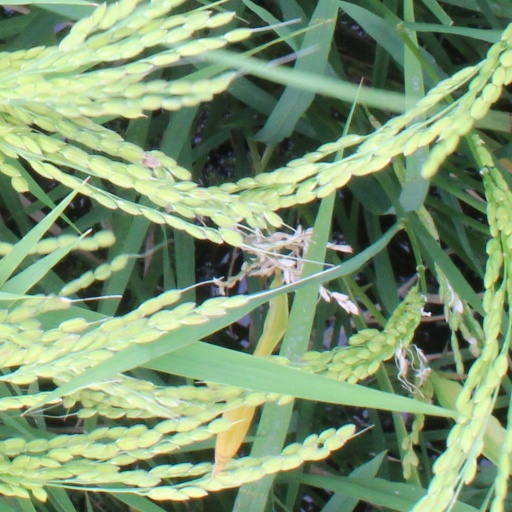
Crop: rice